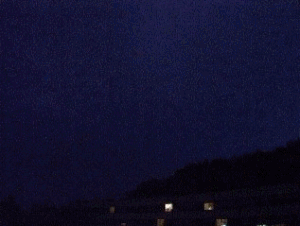
L'appareillage électrique à haute tension est l'ensemble des appareils électriques qui permettent la mise sous ou hors tension de portions d'un réseau électrique à haute tension.